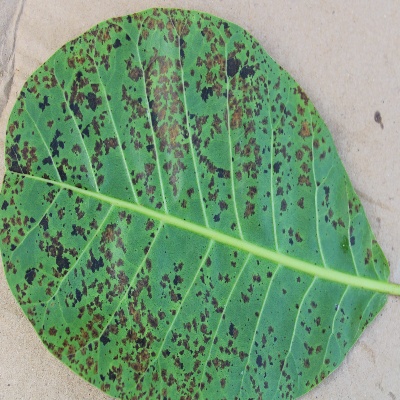
Crop: Cashew
Condition: anthracnose